Polio: An American Story

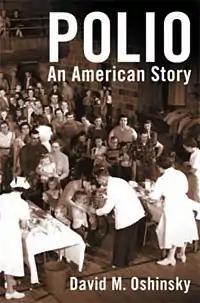

Polio: An American Story by David M. Oshinsky, professor of history at the University of Texas at Austin, documents the polio epidemic in the United States during the 1940s and 1950s and the race to develop a vaccine, which led to 2 different types of polio vaccine: inactivated poliovirus vaccine, developed by a team led by Jonas Salk, and oral poliovirus vaccine, developed by a team led by Albert Sabin.